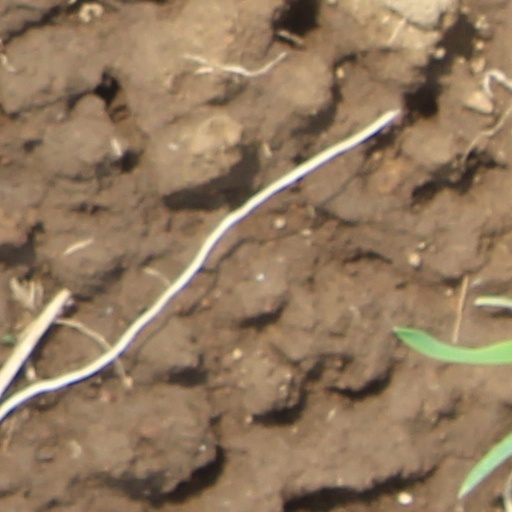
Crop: wheat